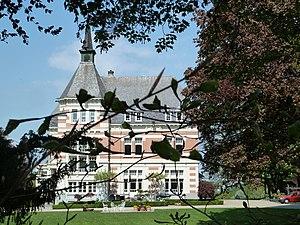
Henri Van Massenhove, né à Saint-Trond en 1860 et décédé à Saint-Josse-ten-Noode en 1934, est un architecte belge.